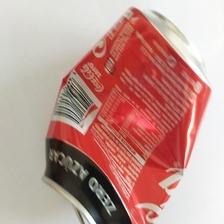
Label: cans